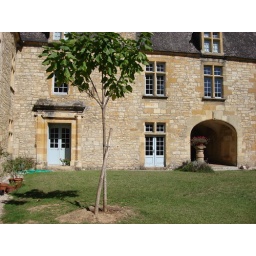
tree in front of kitchen door, petit salon door, study door, galerie